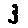
Label: 3